Majid (comics)

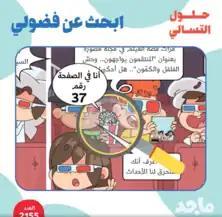

Majid is nostalgically regarded by the 80s generation of readers in the Arab world, who today purchase and collect vintage copies of the magazine. A recent poll of the magazine also revealed that %20 of readers were actually over 18 years of age